The News of Orange County

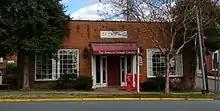

The News of Orange County is a weekly newspaper based in Hillsborough, North Carolina covering northern Orange County, North Carolina. Started in 1893, the newspaper is owned by Womack Publishing Company of Chatham, Virginia. In 2018, the circulation was 4,200. Charlotte Wray is the publisher.